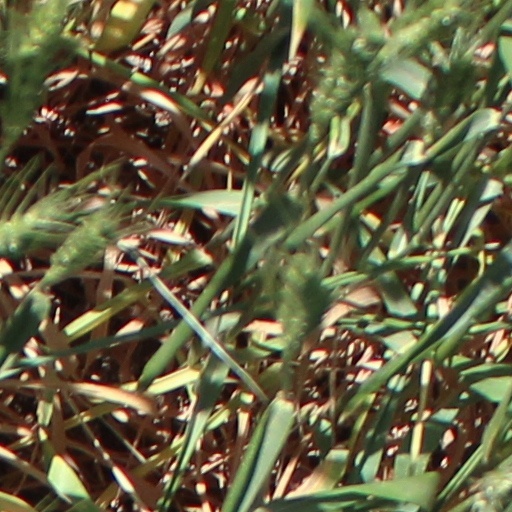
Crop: wheat